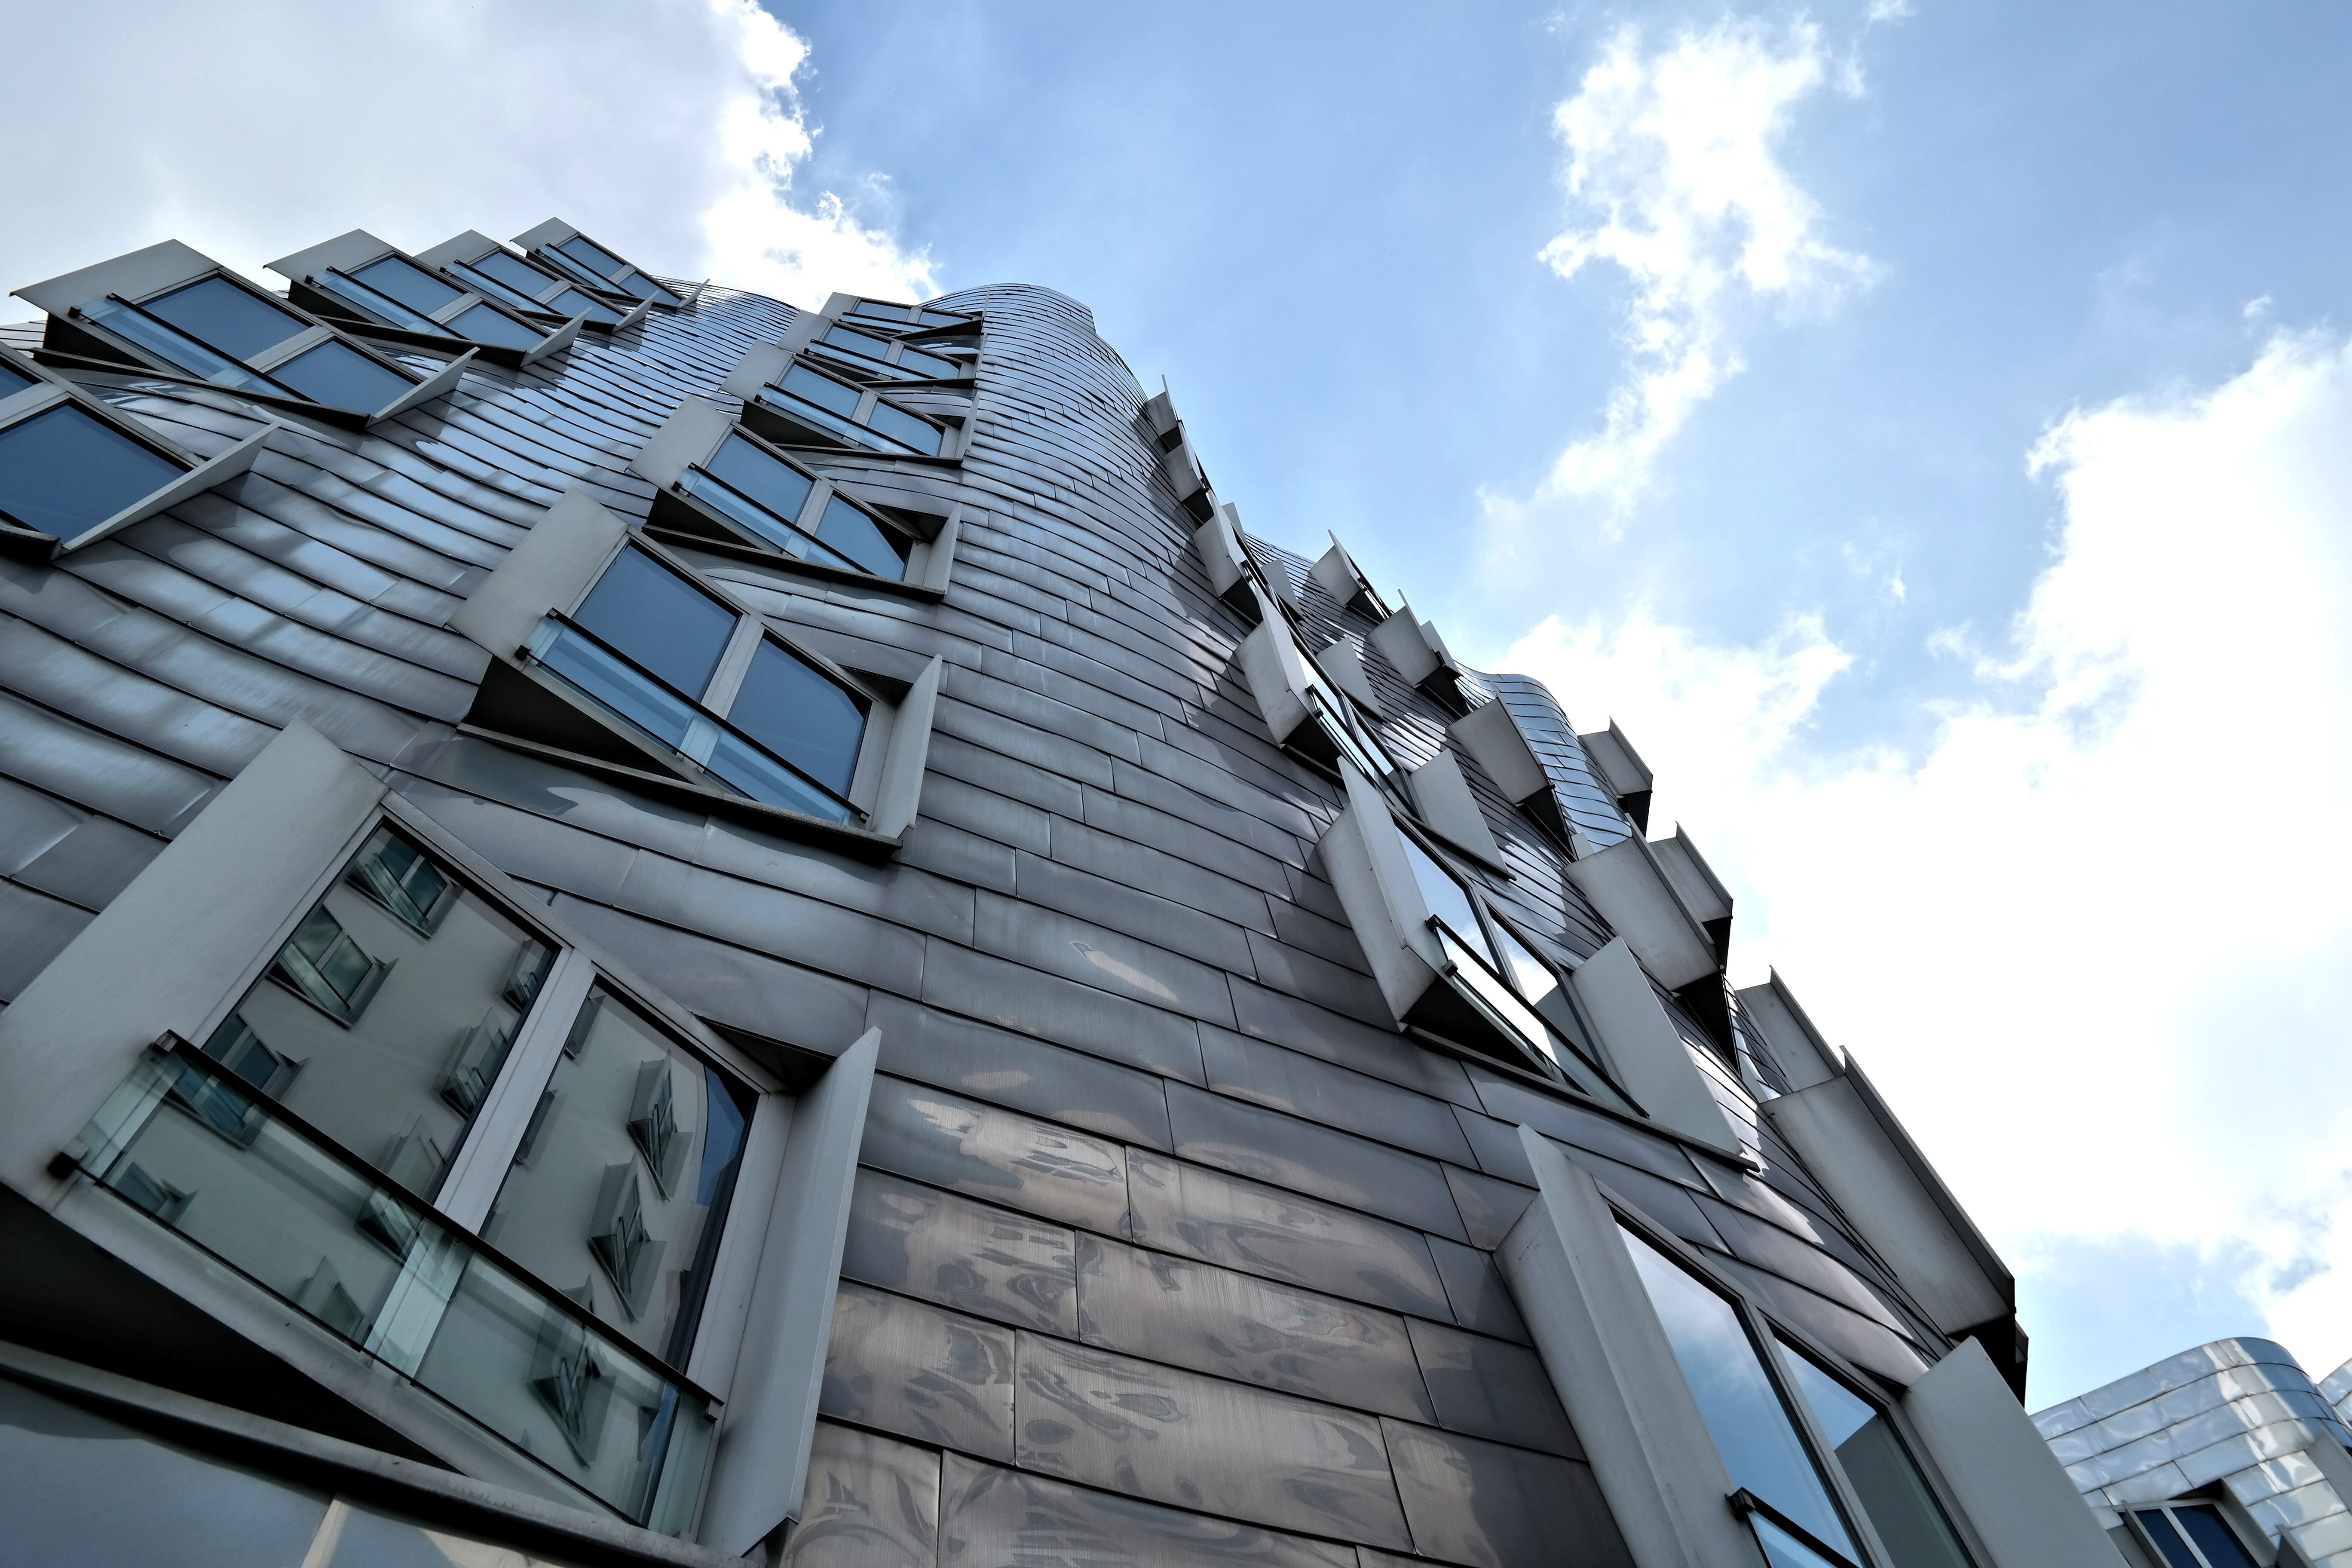
architecture, sky, house, roof, building, skyscraper, landmark, facade, blue, professional, port, modern, tower block, oblique, dusseldorf, media harbour, urban area, brutalist architecture